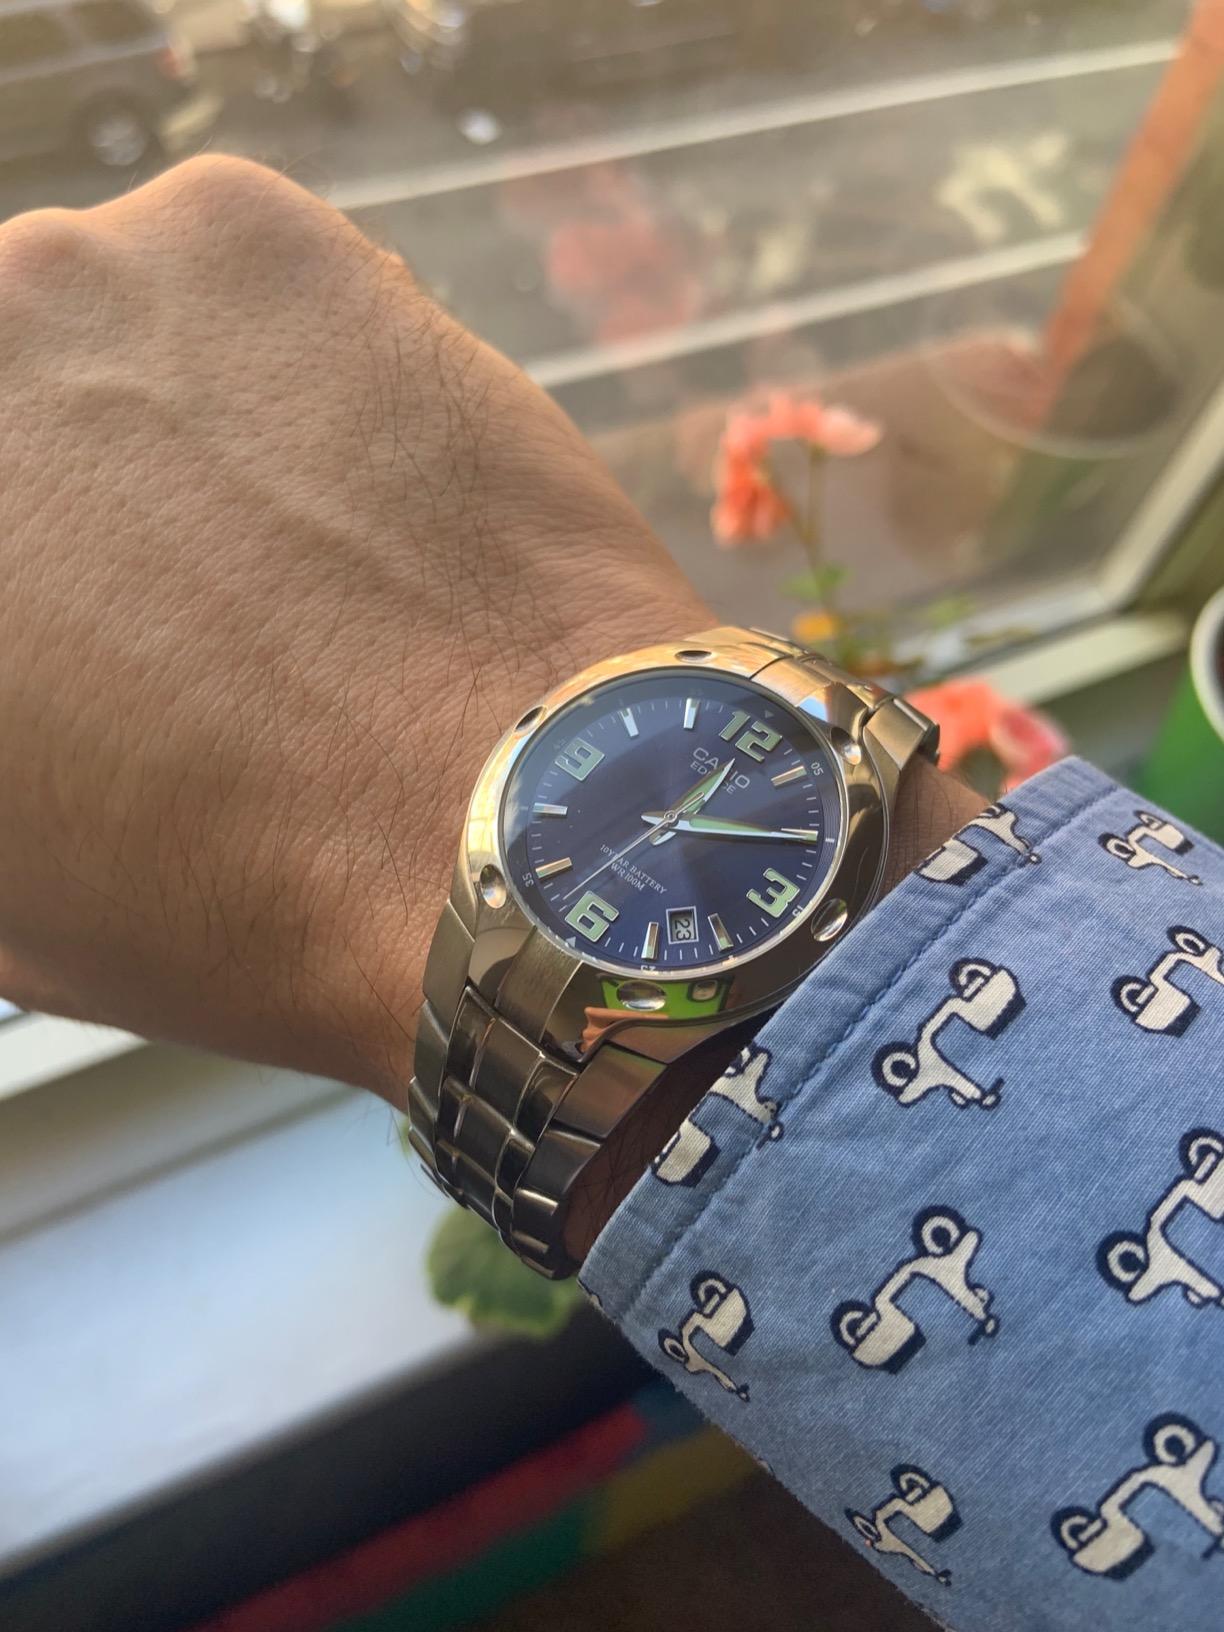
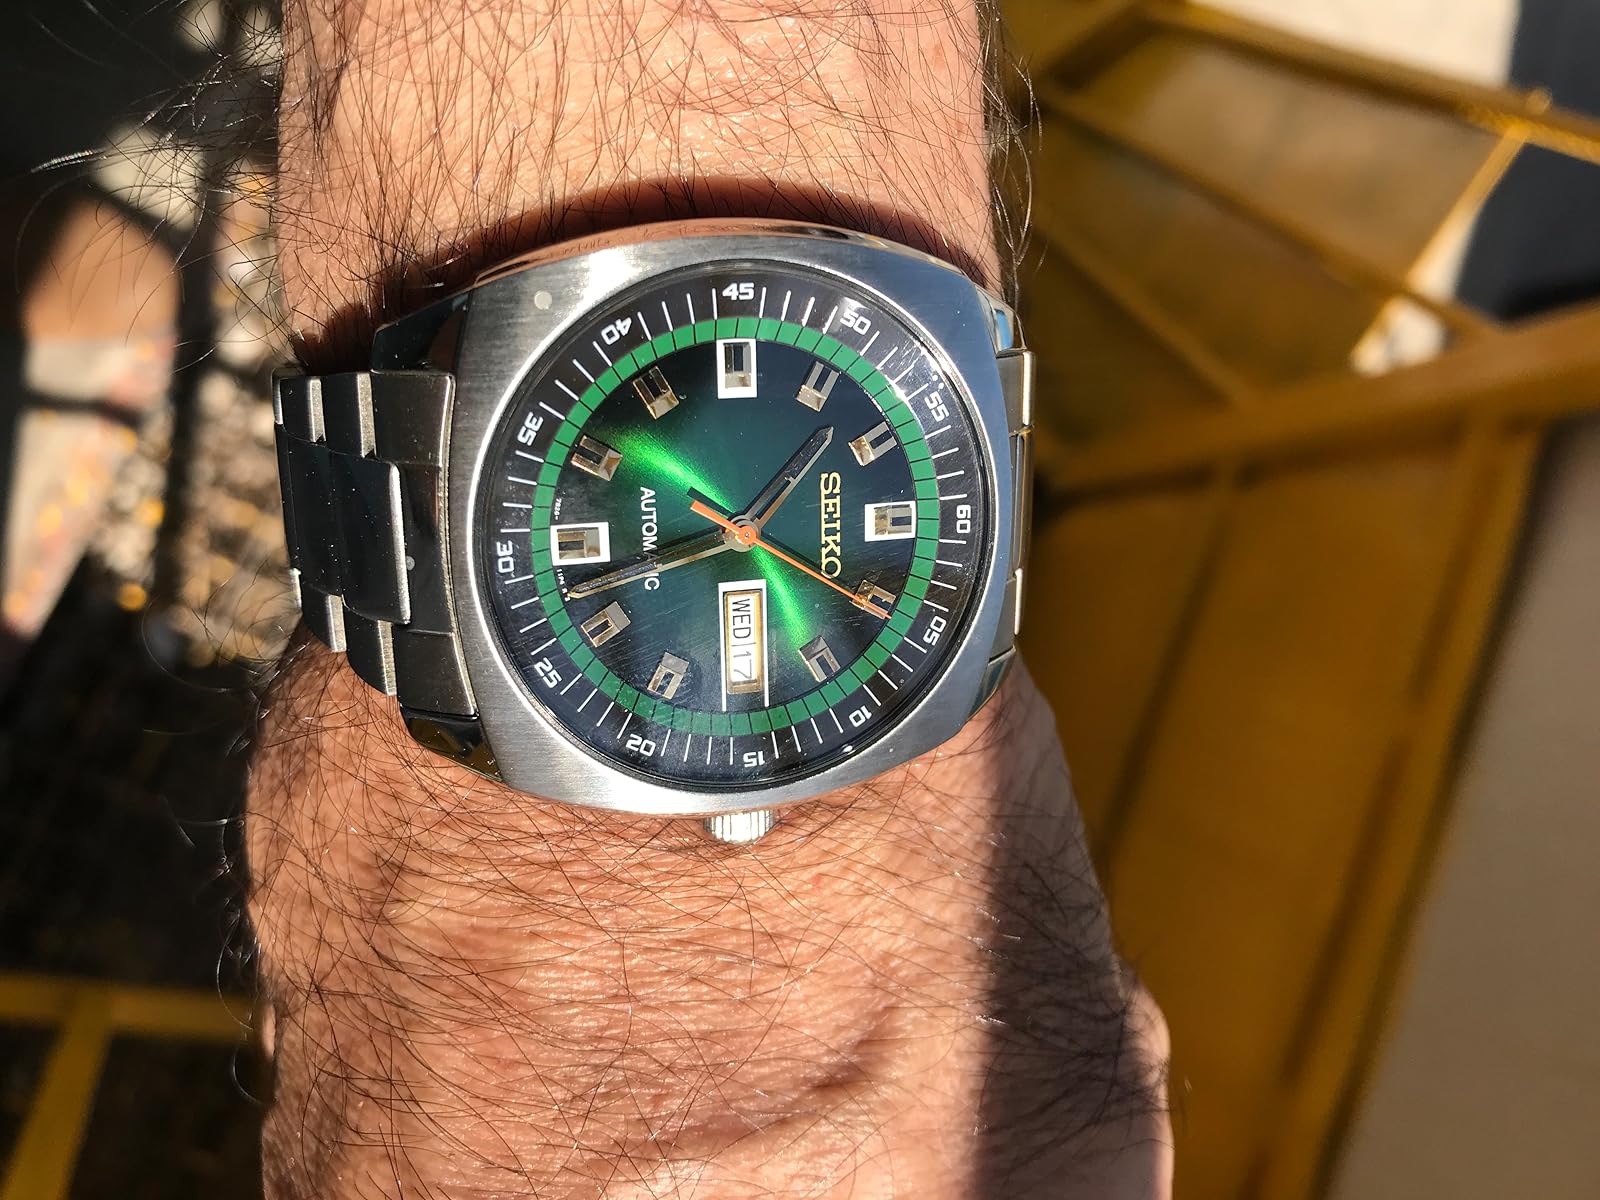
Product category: accessories_watch
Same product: no